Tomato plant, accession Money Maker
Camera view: bottom (45 deg); turntable rotation: 330 degrees
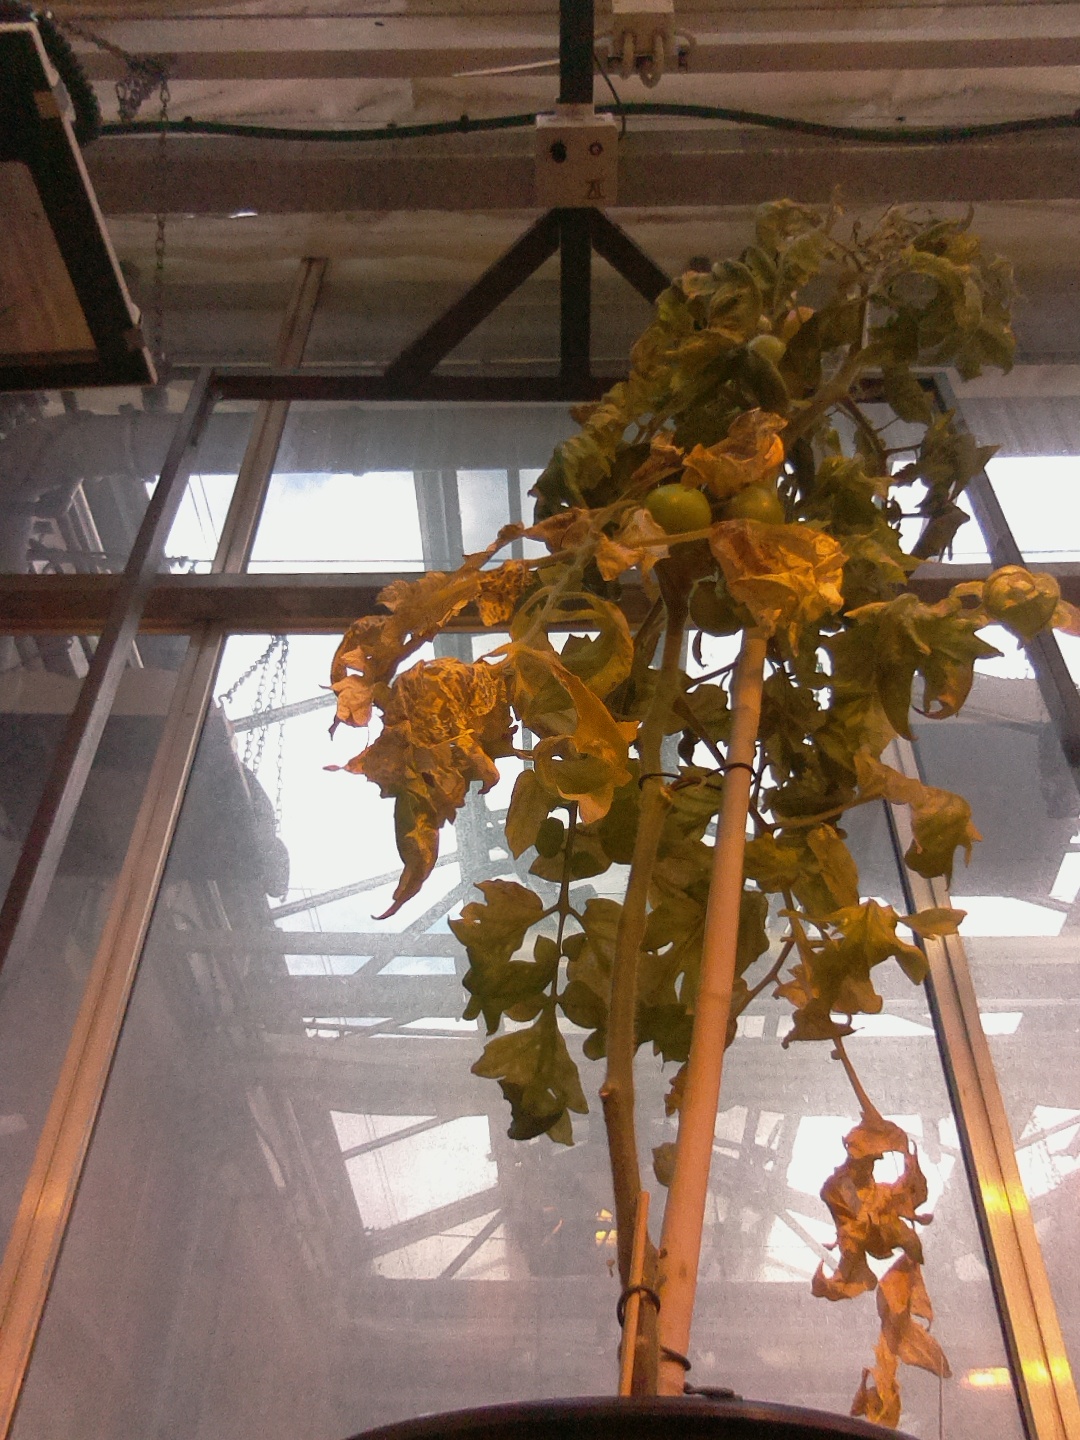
BBCH growth stage 80: fruits start showing typical ripe color (orange -> red)